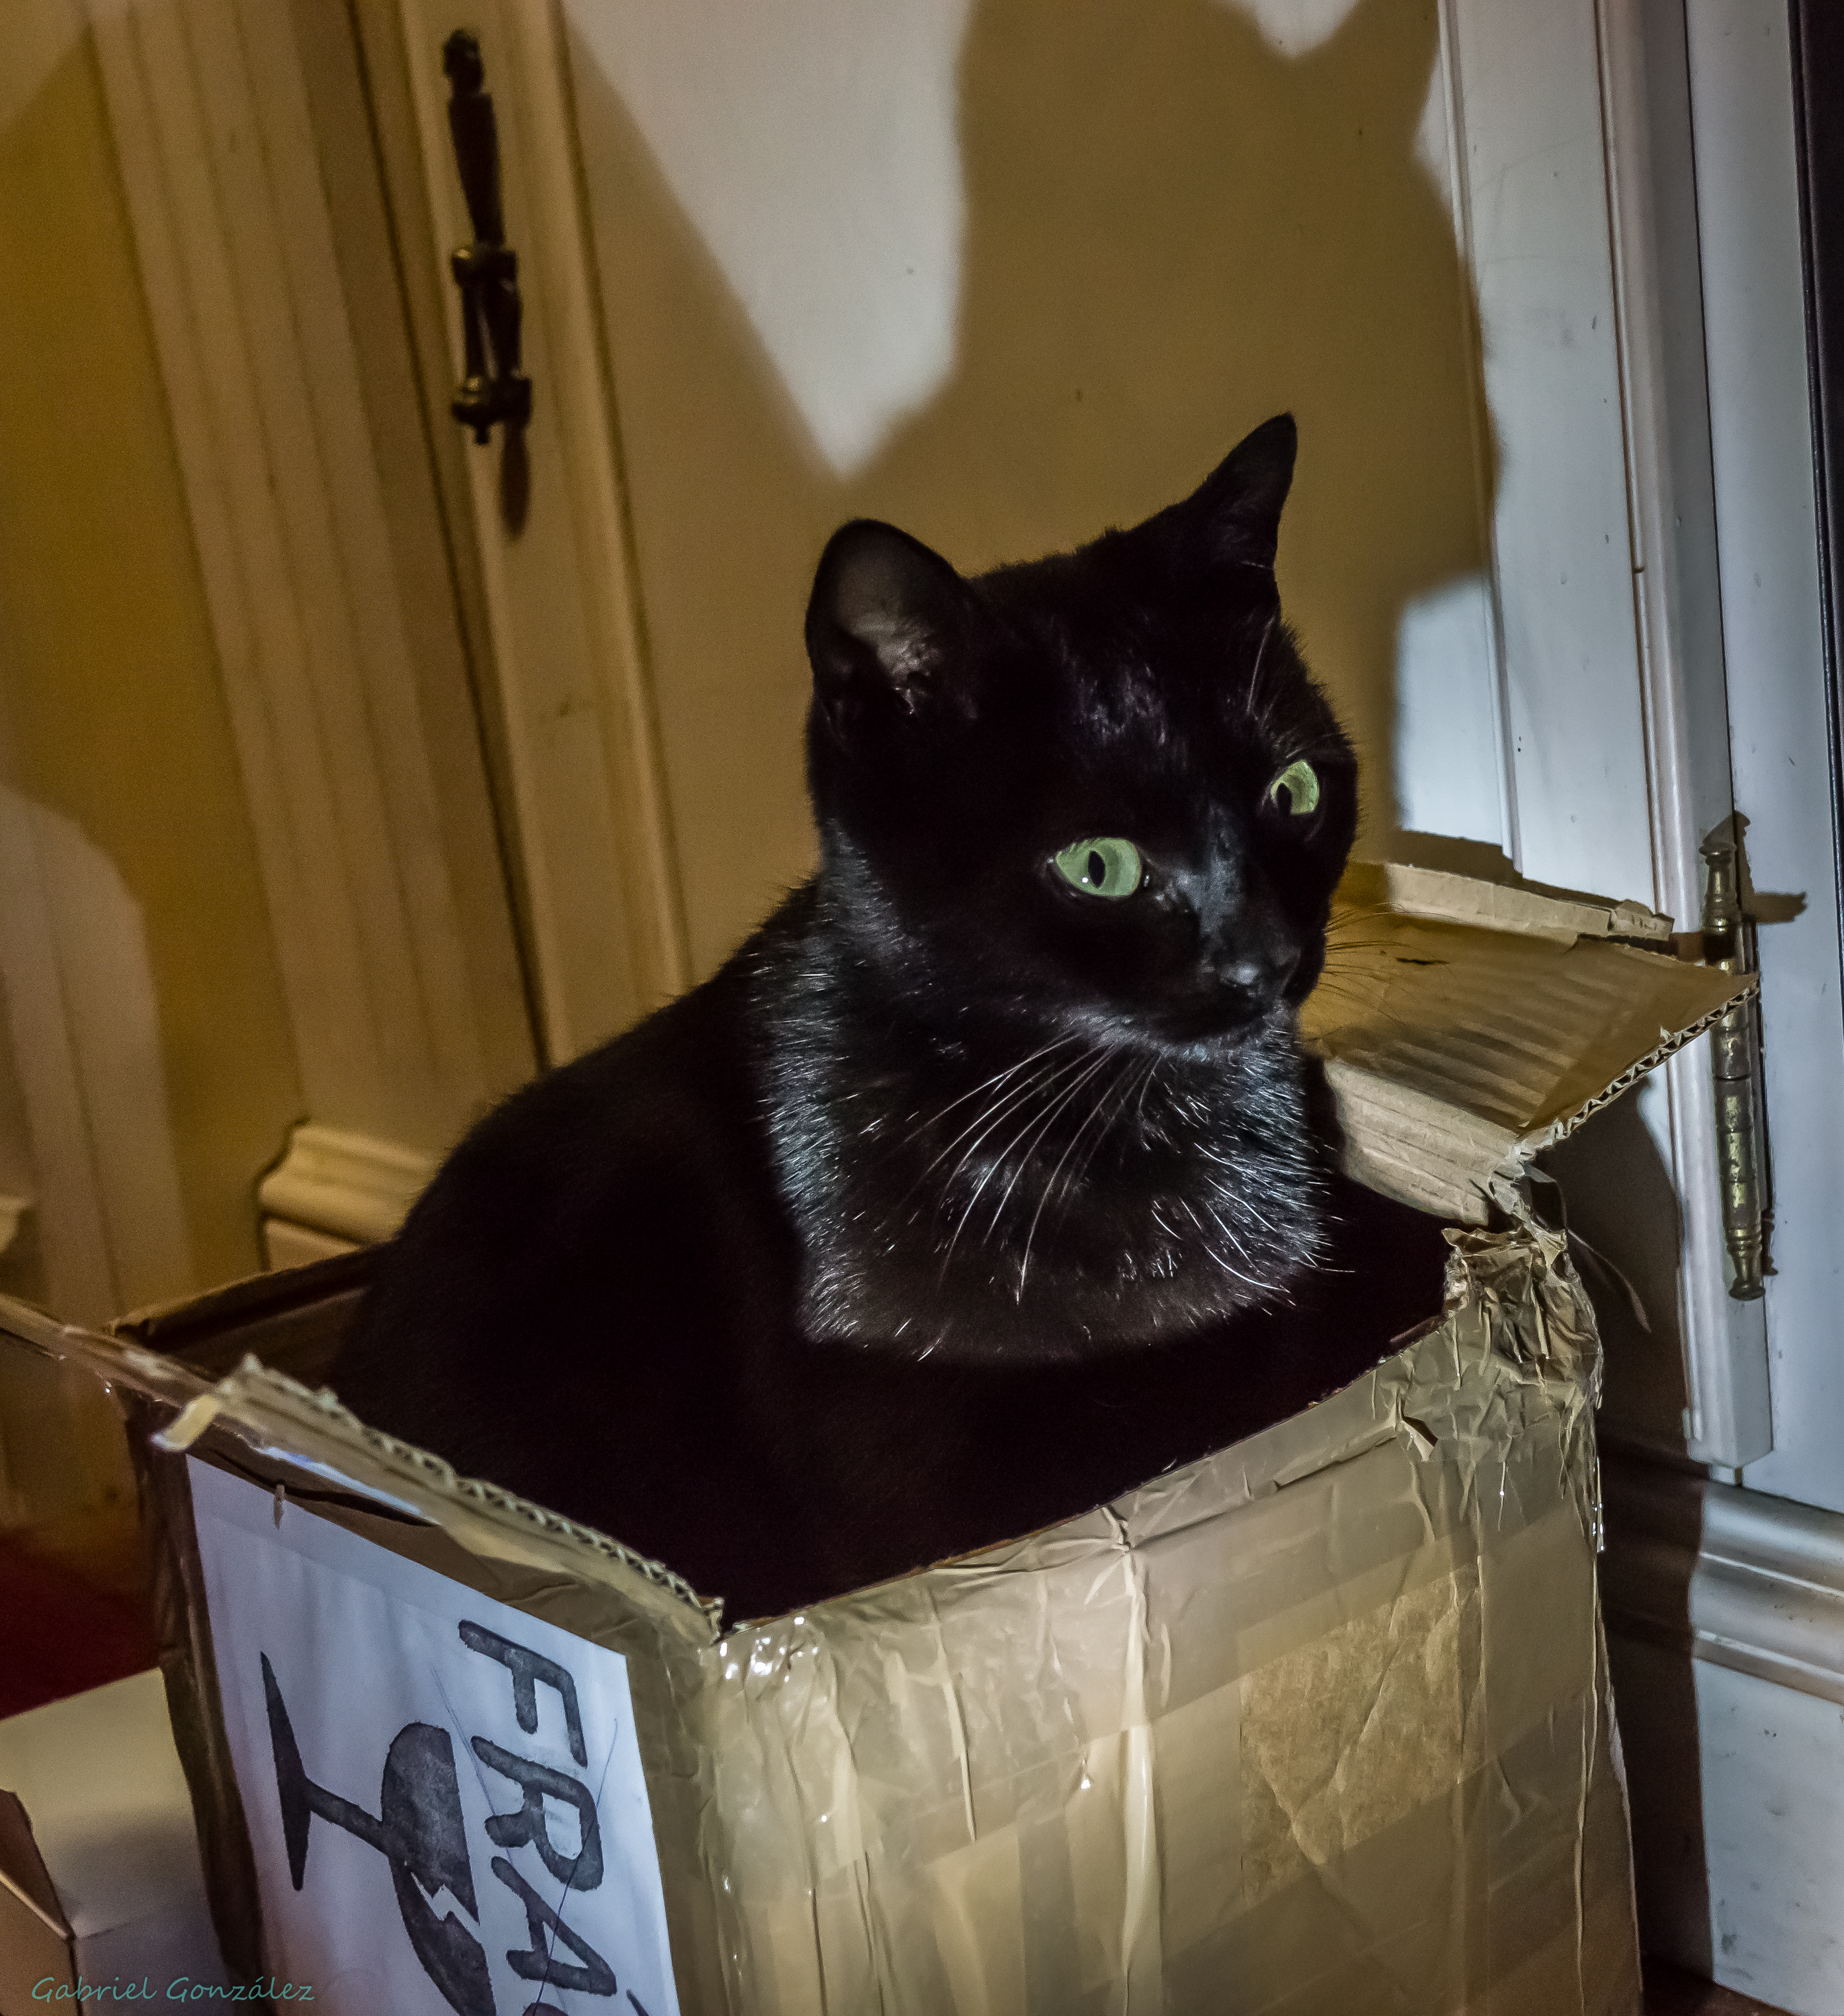
photo, cat, mammal, black cat, black, cats, whiskers, animals, vertebrate, gatos, a77, g, ggl1, gaby1, xovesphoto, animales, sonya77, gphoto, gabrielcorua, xelodegalicia, sonydt16105, small to medium sized cats, cat like mammal